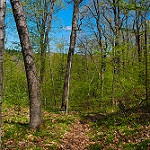
Label: forest